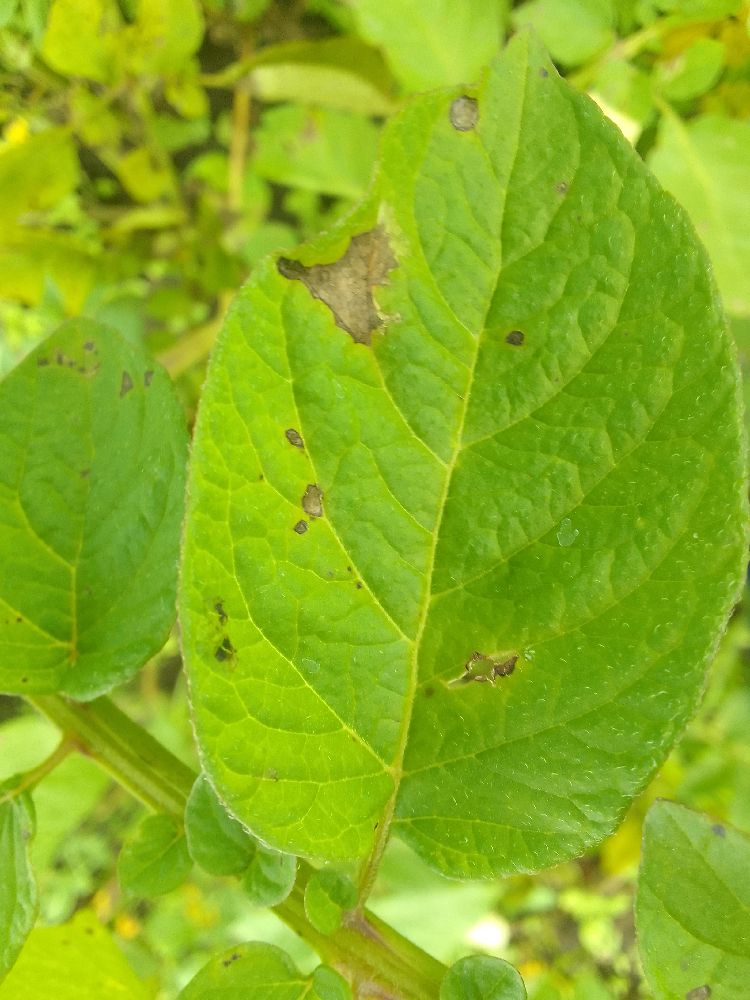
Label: Late blight